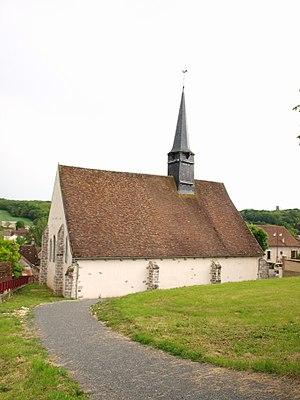
Collemiers (Yonne, France)